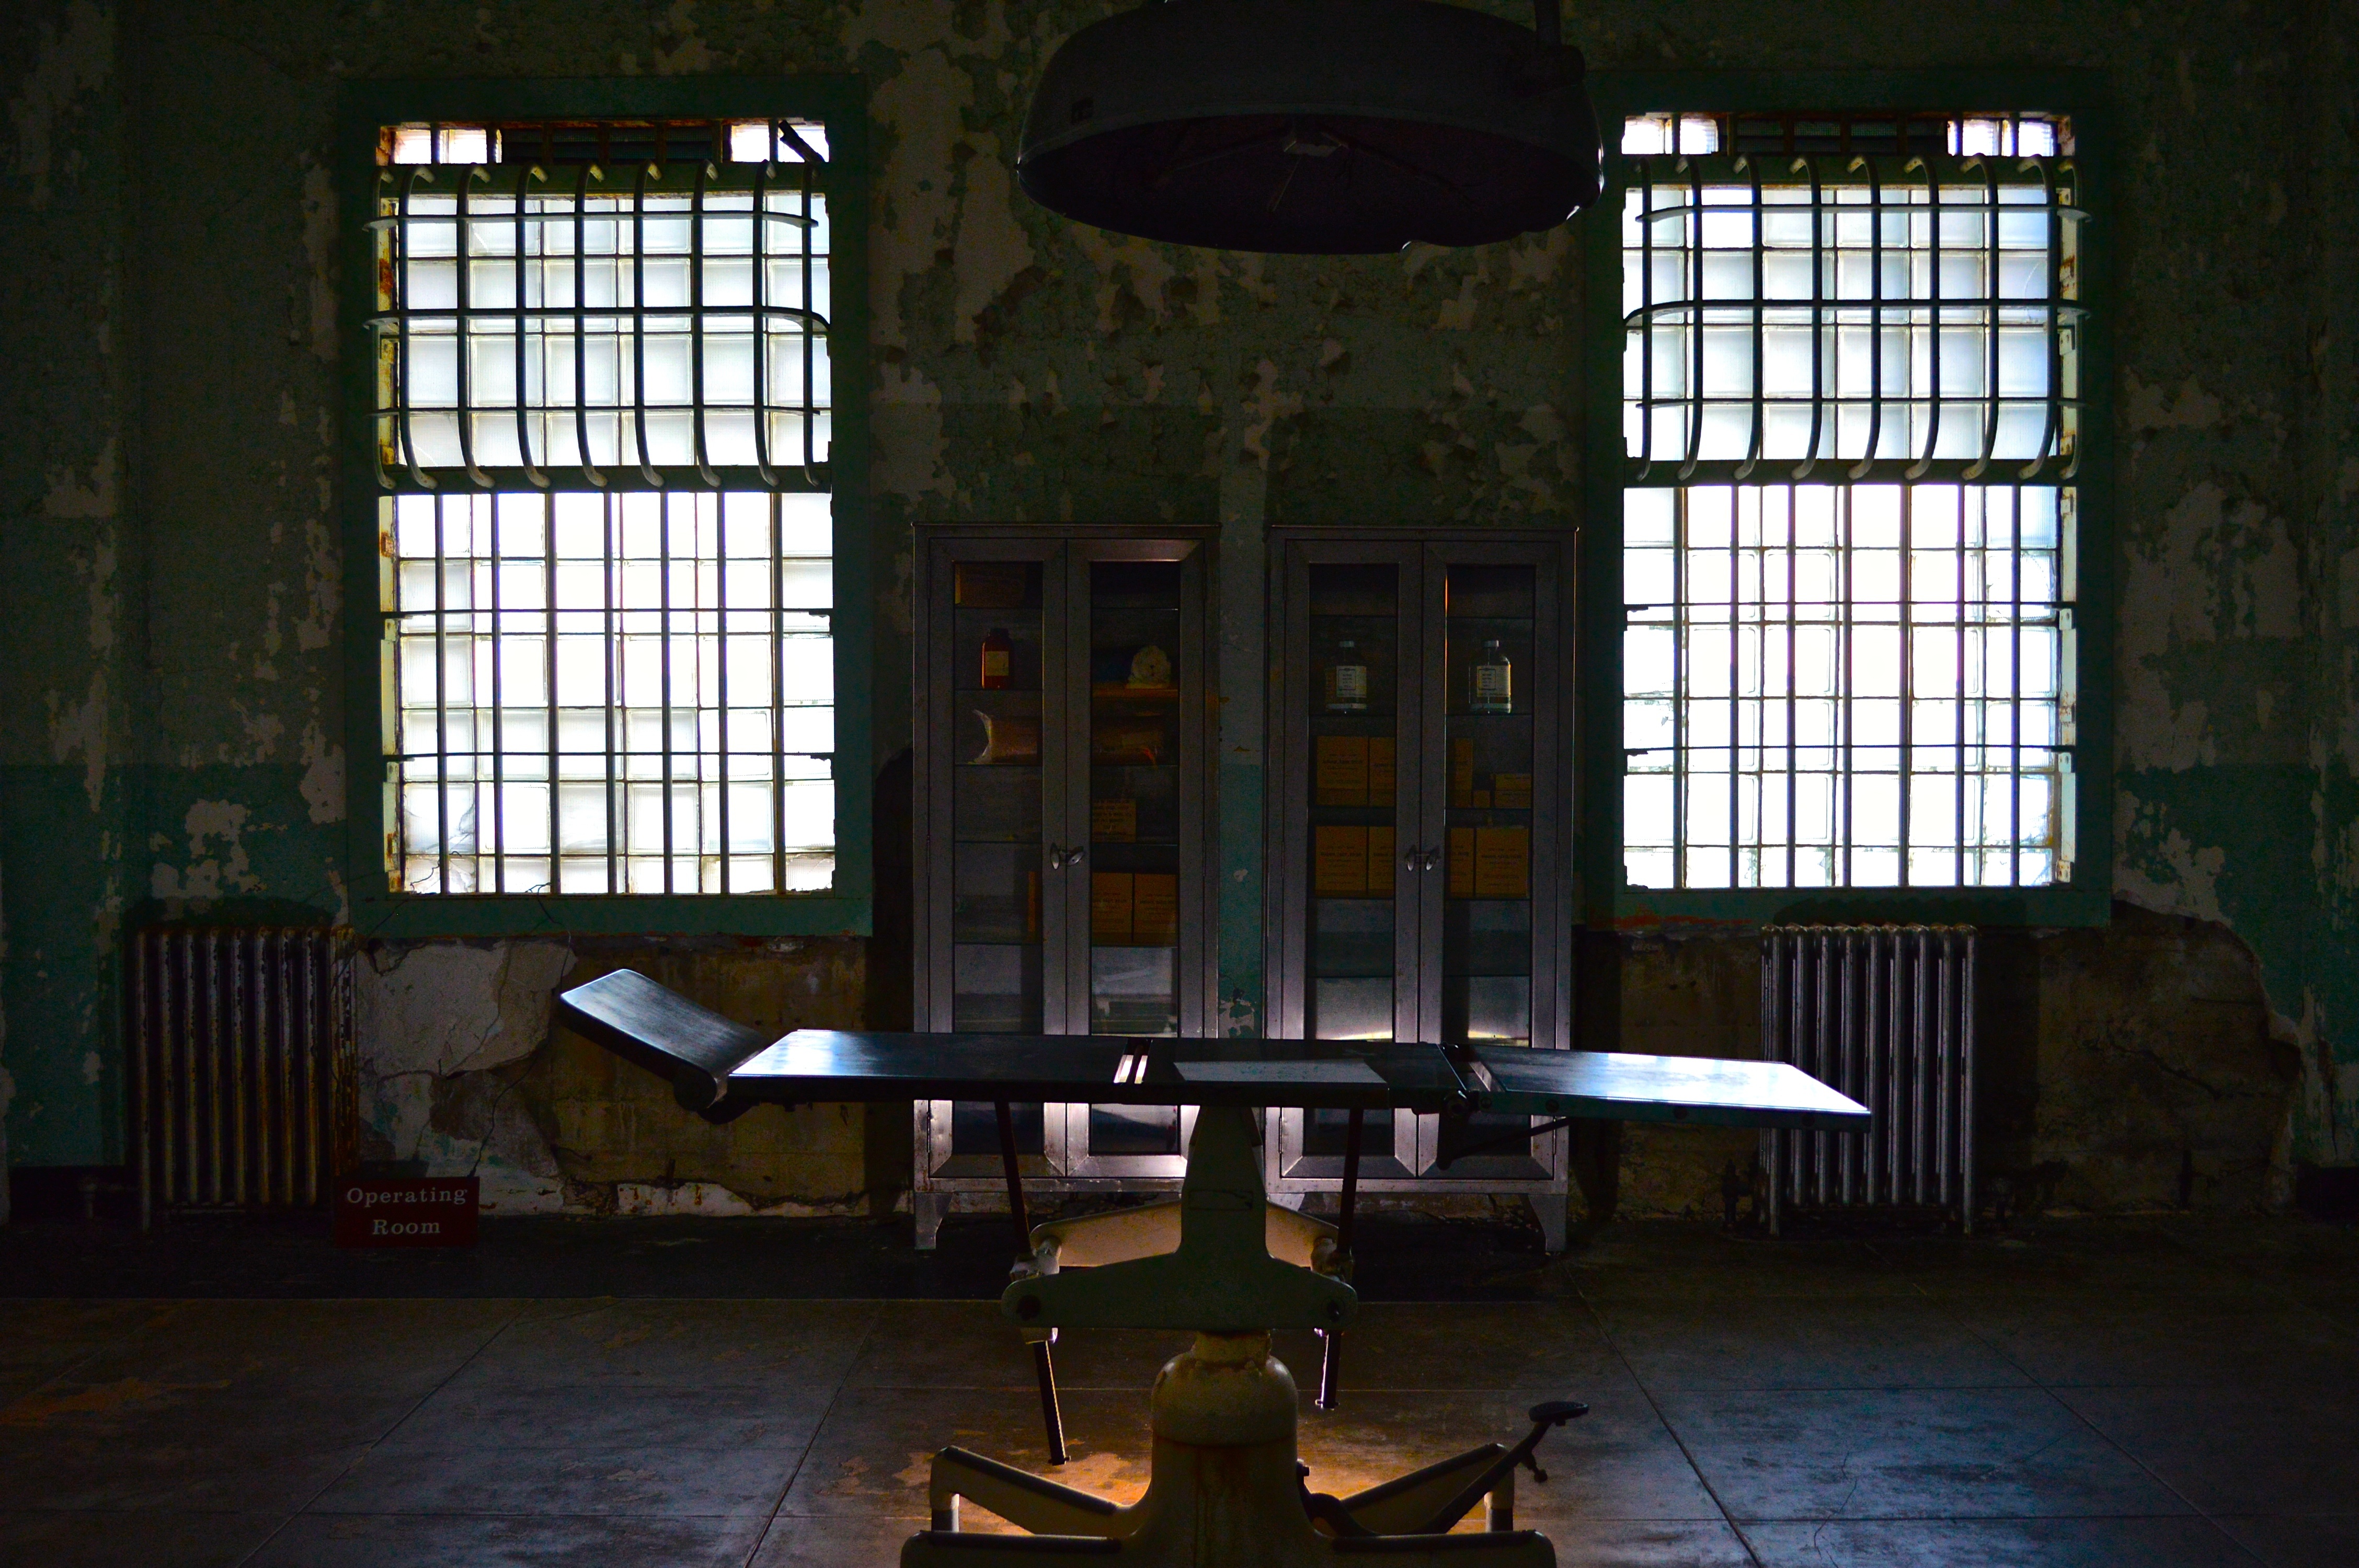
light, wood, window, building, lighting, interior design